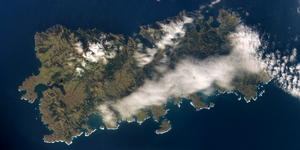
Chikotan est une île de l'archipel des Kouriles, située dans l'Océan Pacifique entre la péninsule du Kamtchatka et le nord du Japon. Chikotan est une île administrée par la Russie et rattachée à l'oblast de Sakhaline. L'île avec quelques autres îles méridionales de l'archipel est revendiquée par le Japon qui en a perdu le contrôle à l'issue de la Seconde Guerre mondiale. Chikotan signifie en langue aïnou « le meilleur endroit ». C'est la plus grande d'un groupe d'île appelée en Russie les petites Kouriles.